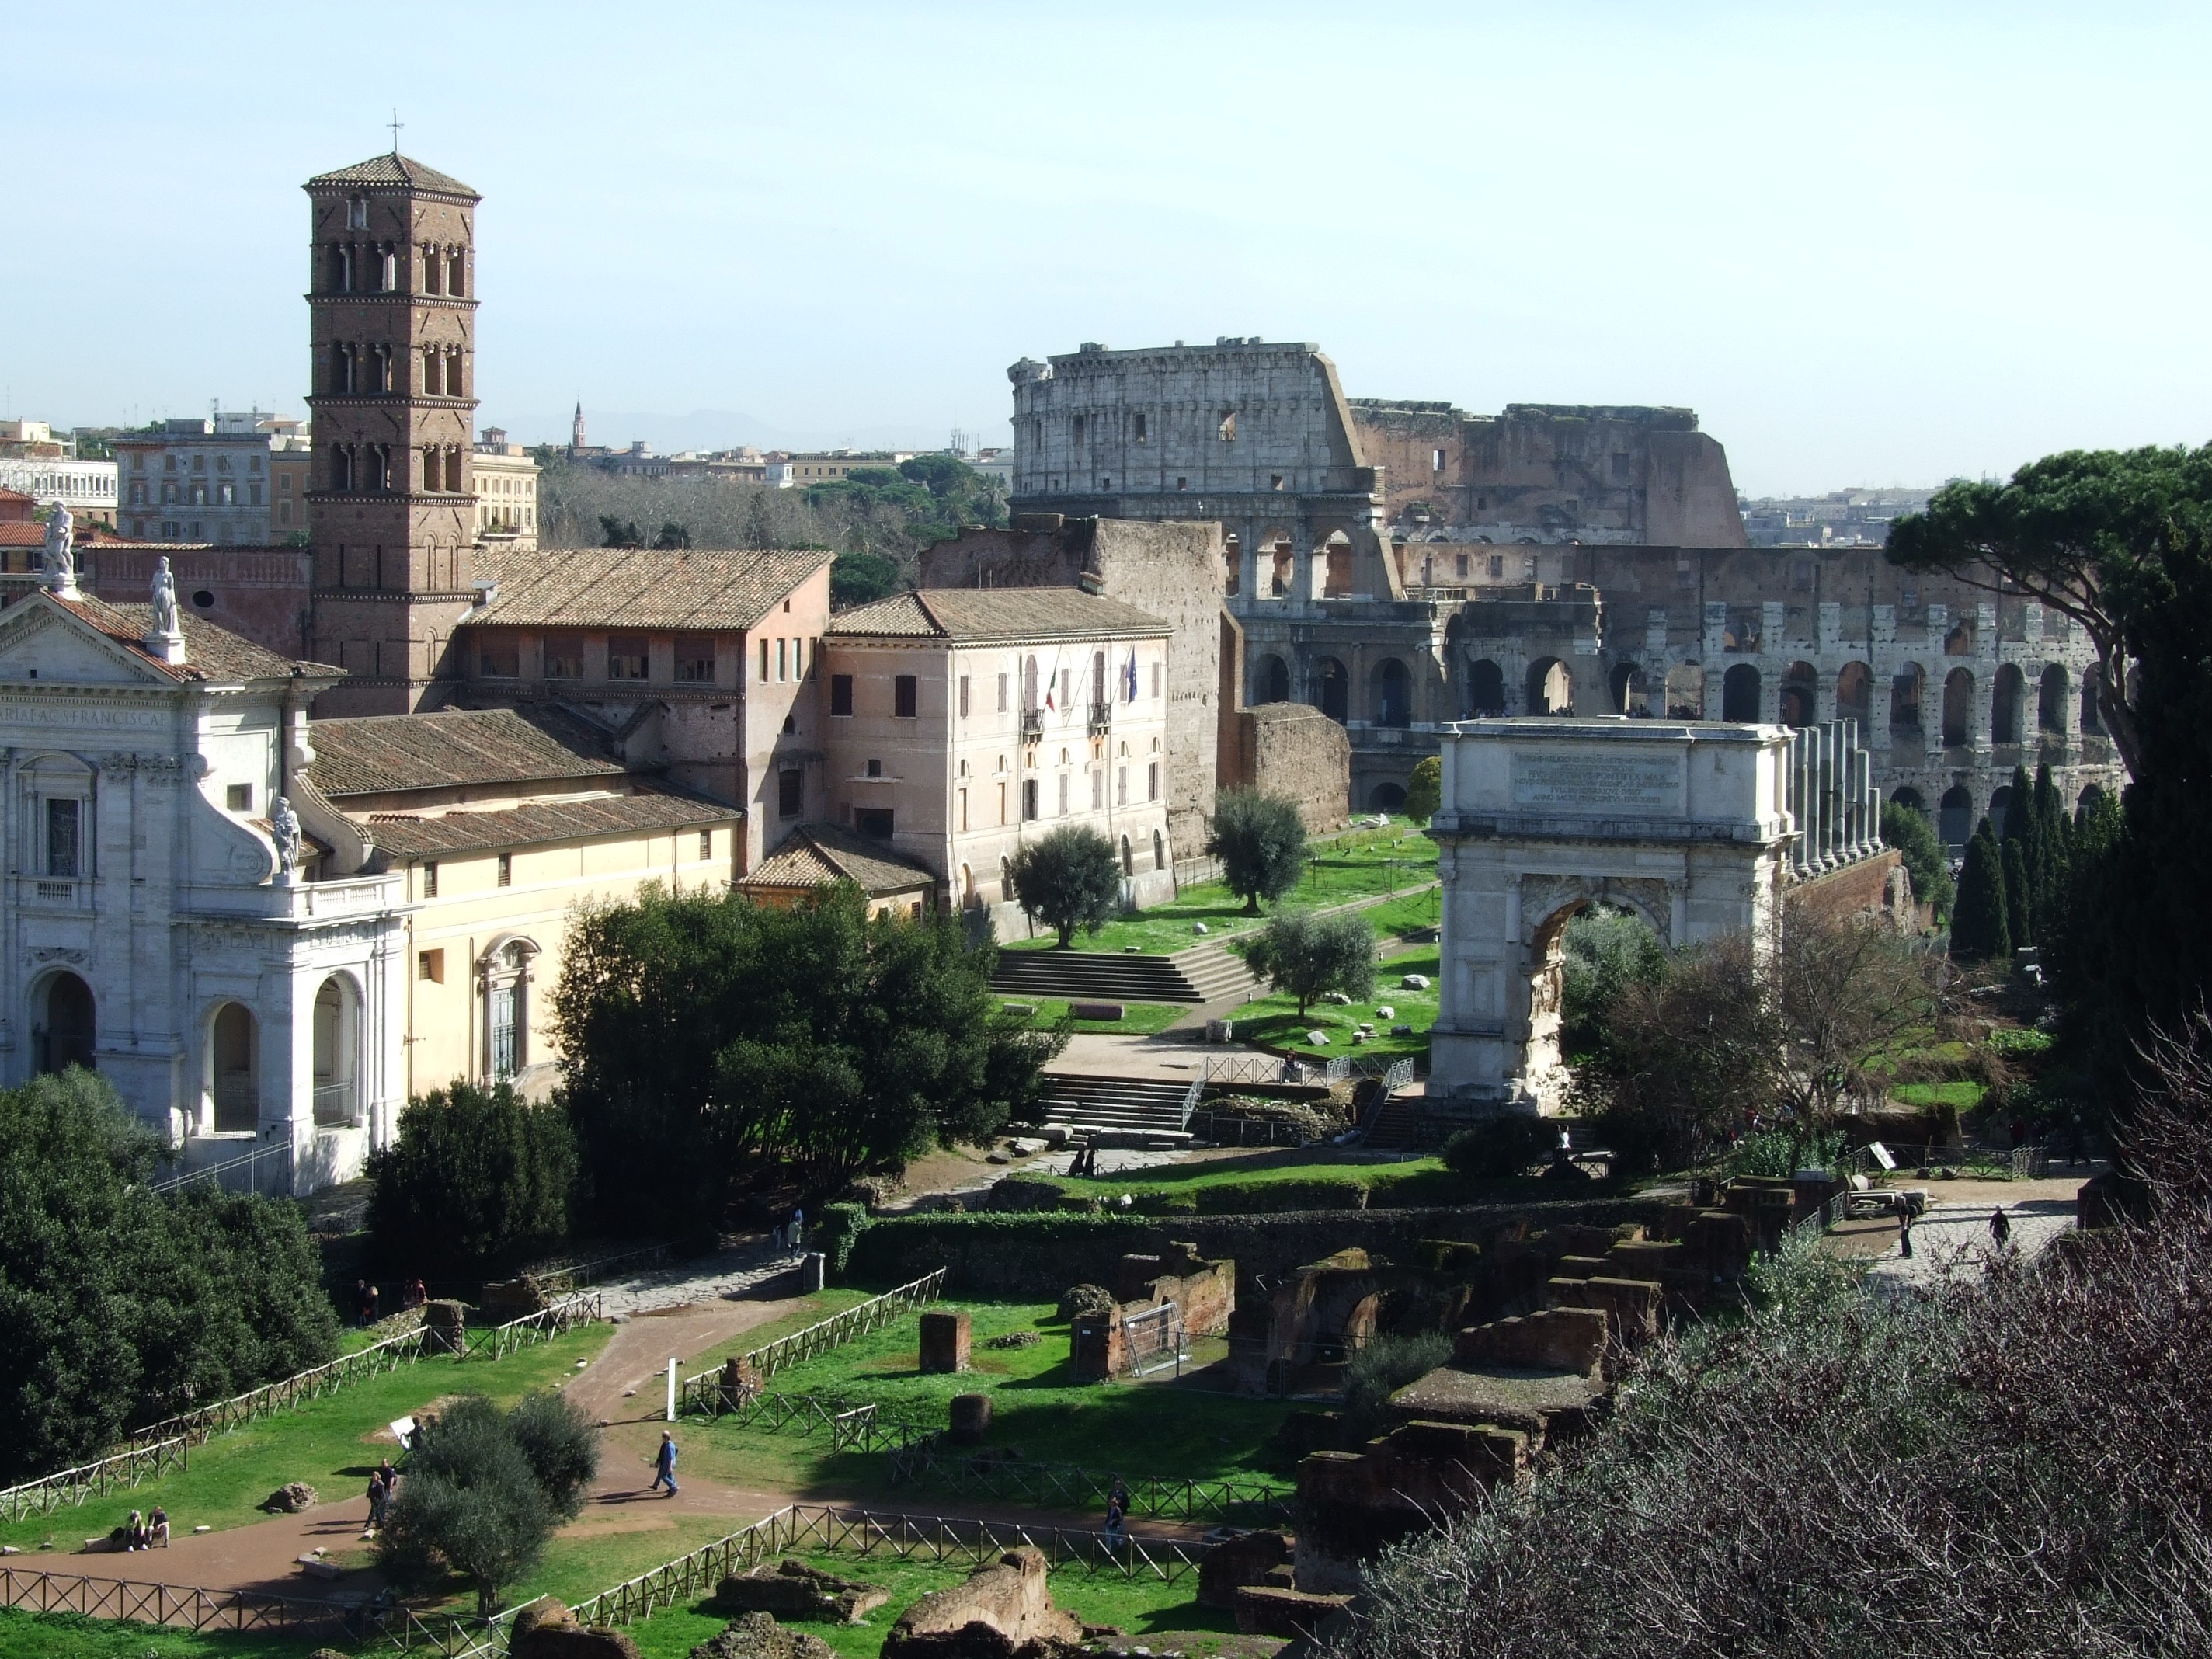
town, building, chateau, castle, fortification, tourism, rome, ruins, monastery, estate, ancient rome, triumphal gate, historic site, ancient history, human settlement